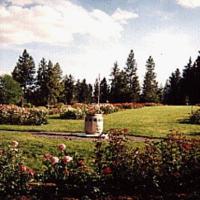
Weather: sun or clear